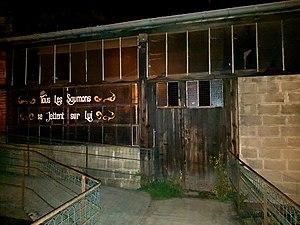
Forges Mondière
Les forges Mondière sont une ancienne usine spécialisée dans le forgeage par estampage des lames de couteaux, située dans la vallée des Usines à Thiers, en région Auvergne-Rhône-Alpes.